Elizabeth G. Volkonskaia

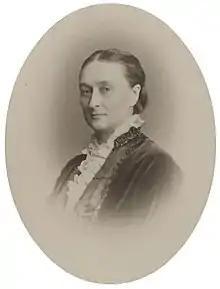
Elizabeth G. Volkonskaia

Elizabeth Grigoryevna Volkonskaia ( 1838 – 27 February 1897) was a Russian Empire noble and courtier. She played a leading role within the Catholic movement in Russia and has been referred to as the first woman in Russia to conduct serious historical theological studies.